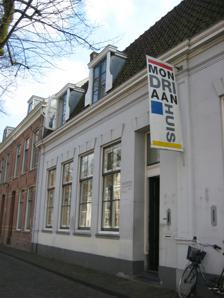
Building: Mondriaan House
Country: Netherlands
Year built: 1994
Museum in Amersfoort, the Netherlands The Mondriaan House The Mondriaan House ( Dutch : Mondriaanhuis, Museum voor Constructieve en Concrete Kunst) is a museum in Amersfoort , the Netherlands , in the house where Piet Mondriaan was born in 1872. The museum lies in the historical centre of Amersfoort. The museum building also includes the structure of the Christian primary school, where Mondrian's father served as the headmaster . In 1994, architect Leo Heidenrijk and his wife Cis converted the location into the Mondriaan House, making it accessible to the general public. The house and the school were opened as a library and documentation centre. Since 2001 the Mondriaan House has been the only museum for constructive and concrete art in the Netherlands . After a temporary closure for substantial renovations in late 2016, the museum underwent a thorough overhaul and reopened its doors to visitors on March 7, 2017. The museum The museum structure is situated alongside the Kortegracht, a brief stroll away from the central area of Amersfoort, and was formerly a part of the canal landscape. Piet Mondrian's birthplace stands as a profound tribute to his life's legacy. The redesigned Mondriaan House encapsulates the concept of an evolving blank canvas metamorphosing into a vivid masterpiece. Rather than adhering to traditional museum methods, the establishment embraces cutting-edge multimedia technologies to vividly recount Mondrian's artistic odyssey. This approach creates a contemporary, immersive, and unparalleled encounter that resonates globally, providing visitors with a truly unique experience. The Mondriaan House has a recreation of his Paris studio of the 1920s and also a New York room. Within the New York room, an innovative feature takes the form of a transparent white cube, inviting visitors to enter and sit down. This immersive space employs projections both on the cube's surfaces and in its surroundings, presenting historical glimpses and audio snippets from 1940s New York . This concept provides a distinctive glimpse into the creative mind behind the renowned masterpiece, the Victory Boogie Woogie , which took shape in the vibrant setting of New York. References